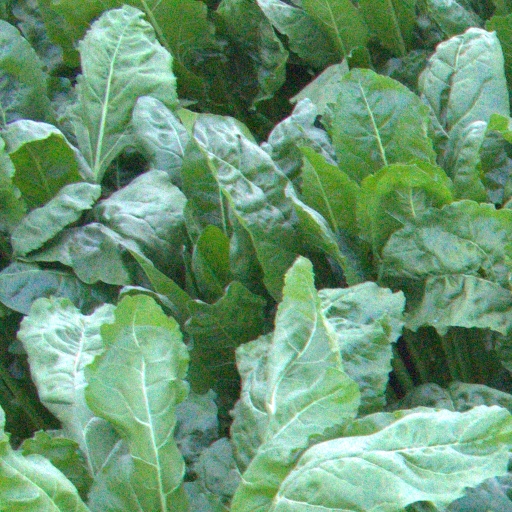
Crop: sugar beet